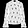
Label: Shirt